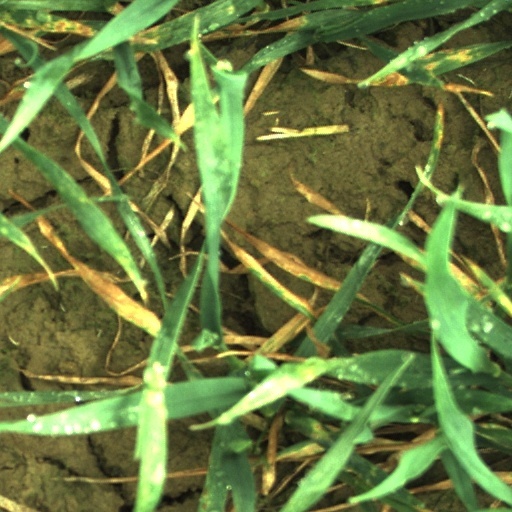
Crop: wheat